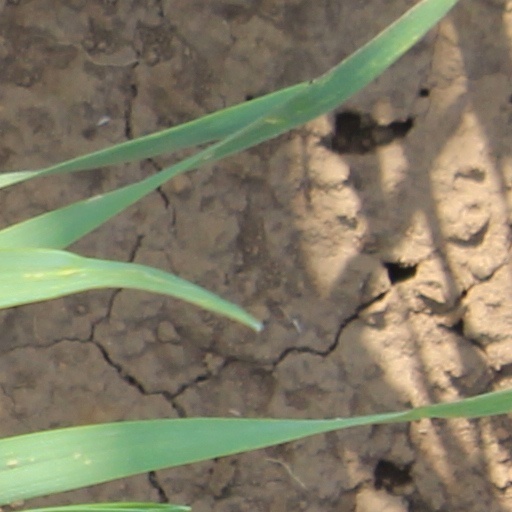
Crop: wheat